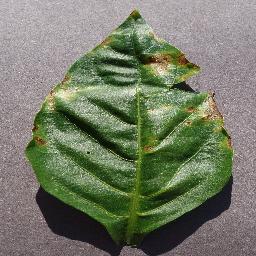
Label: Pepper,_bell___Bacterial_spot